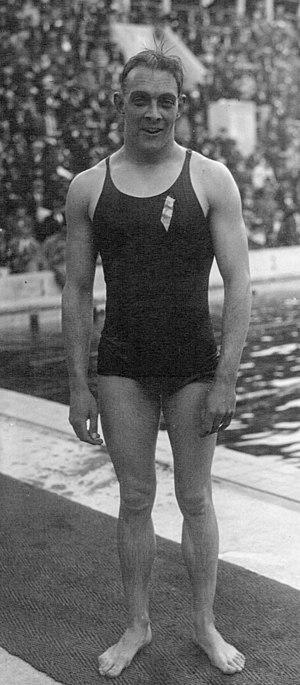
Édouard Vanzeveren est un nageur français né le 27 avril 1905 à Melbourne et mort le 12 mai 1948 à Tourcoing.